European printmaking in the 20th century

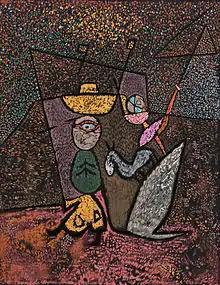
"Walking Circus" (1940), by Paul Klee, São Paulo Art Museum

The next of the new styles was dadaism, a movement of reaction to the disasters of World War I, which involved a radical approach to the concept of art, which loses any component based on logic and reason, and claims the doubt, chance, the absurdity of existence. This translated into a subversive language, where both the themes and the traditional techniques of art were questioned, experimenting with new materials and new forms of composition, such as "collage", the photomontage and the "readymade". Among its representatives is Jean Arp, painter, sculptor and poet, one of the founders of the movement in Zürich. In 1916 he illustrated Tristan Tzara's "25 Poems" and made the woodcut series "Symmetry Studies", of abstract cut. Since then he continued to produce etchings and, above all, woodcuts, with a sober style in carving and sharp in ink, with images that move between abstraction and morphology. He also illustrated his own texts: "Sailboat in the forest" (1957), "1, rue Gabrielle" (1958), "Towards the infinite white" (1960). Also notable was Kurt Schwitters, who produced in 1923 a series of six lithographs of his work "Merz", in a numbered edition of fifty copies. He elaborated it on papers of different colors, so it obtained a certain appearance of "collage". Another exponent was Christian Schad, a contributor to the magazine "Sirius", for which he produced one woodcut per issue, and for whose publisher he created a booklet of ten woodcuts in 1915.